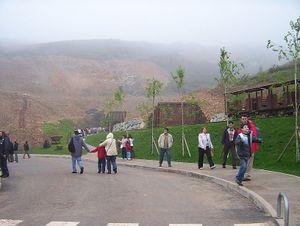
Entrée de la grotte d'El Soplao. Herrerías (Cantabrie, Espagne) Author: Emilio Gómez Fernández Date: April 2006